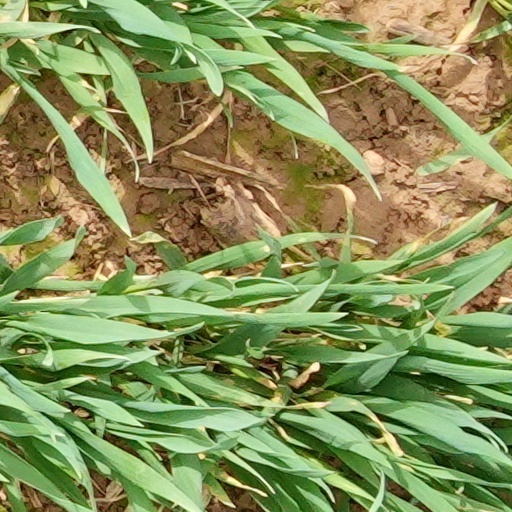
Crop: wheat